Music in Paris

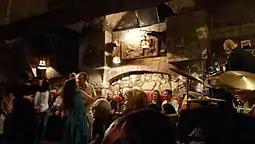
The Caveau de la Huchette jazz club

Jazz was introduced to Paris during World War I by a black American army band led by James Reese Europe, and took by storm the Paris music halls of the 1920s. It had a resurgence of popularity after World War II, where jazz clubs flourished in the cellars of the quarter of Saint-Germain-des-Prés. Today a wide variety of jazz is played in Paris clubs, which often have two performances at night and stay open until four in the morning. Notable clubs cited in a March 2015 survey of the best Paris jazz clubs by the "Washington Post" include the 'Caveau de la Huchette', the last survivor of the cellar clubs of the 1950s, located in the basement of a 16th-century building in the 5th arrondissement; the 'Improviste', located on a barge on the Seine, known for Bebop music; the 'Bab-Ilo' next to Montmartre, known for Brazilian and Caribbean jazz; the 'Café Universel' on Rue Saint Jacques, popular with students and noted for vocal music.